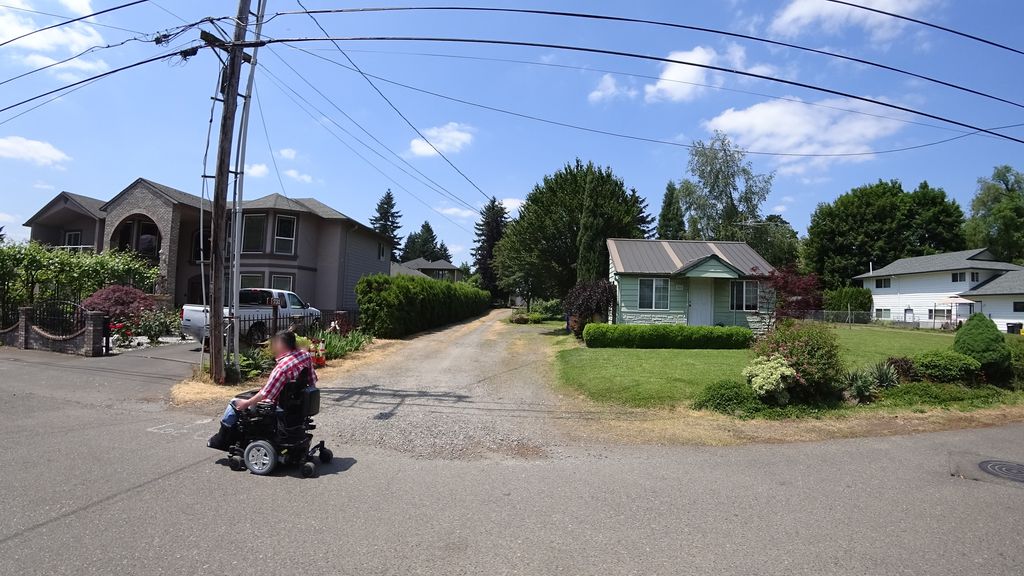
Feature: Wheelchair
City: Portland
State: Oregon
Country: United States
Date: 2018-05-23T12:42:16+00:00